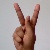
The image shows a hand gesture representing the letter 'K' in Indian Sign Language.